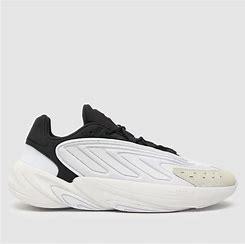
Brand: Adidas
Model: Ozelia